Prince of Anhua rebellion

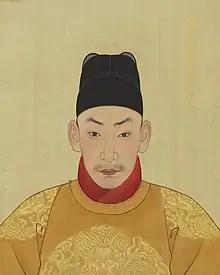
Portrait of the Zhengde Emperor. National Palace Museum, Taipei

After news of the rebellion reached Beijing, the Zhengde Emperor consulted with his Grand Secretaries and ministers and adopted a comprehensive set of measures. He dispatched Shen Ying, Count of Jingyang, and Yang Yiqing, Censor-in-chief, to lead the counter-rebellion. Both had extensive experience and success in the northwest frontier and in Ningxia itself. The government expected them to utilize their knowledge of the area and personal connections with local officers. Additionally, the emperor promoted a number of Ningxia officers, including Qiu Yue. He also allocated 300,000 "liang" (11.2 tons) of silver for the Ningxia soldiers, with each rebel soldier who returned to the government side receiving one liang (37.3 grams). On 2 June, he declared a broad amnesty for the rebels (except for those who committed the most serious crimes), abolished the new tax regulations for the military peasants in Ningxia, and forgave their tax debts. He also granted amnesty for minor crimes committed by princes throughout the empire. On 2 June, he appointed the eunuch Zhang Yong as the head of military affairs in Ningxia, sending him there with 30,000 men from the capital's garrison. This was the first time in the Ming dynasty that a eunuch had independent command of an army. Additionally, on the recommendation of Yang Yiqing, one million "liang" of silver were sent to Xuanfu, Datong, and Yansui to cover the costs of troop movements.